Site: brandenburg
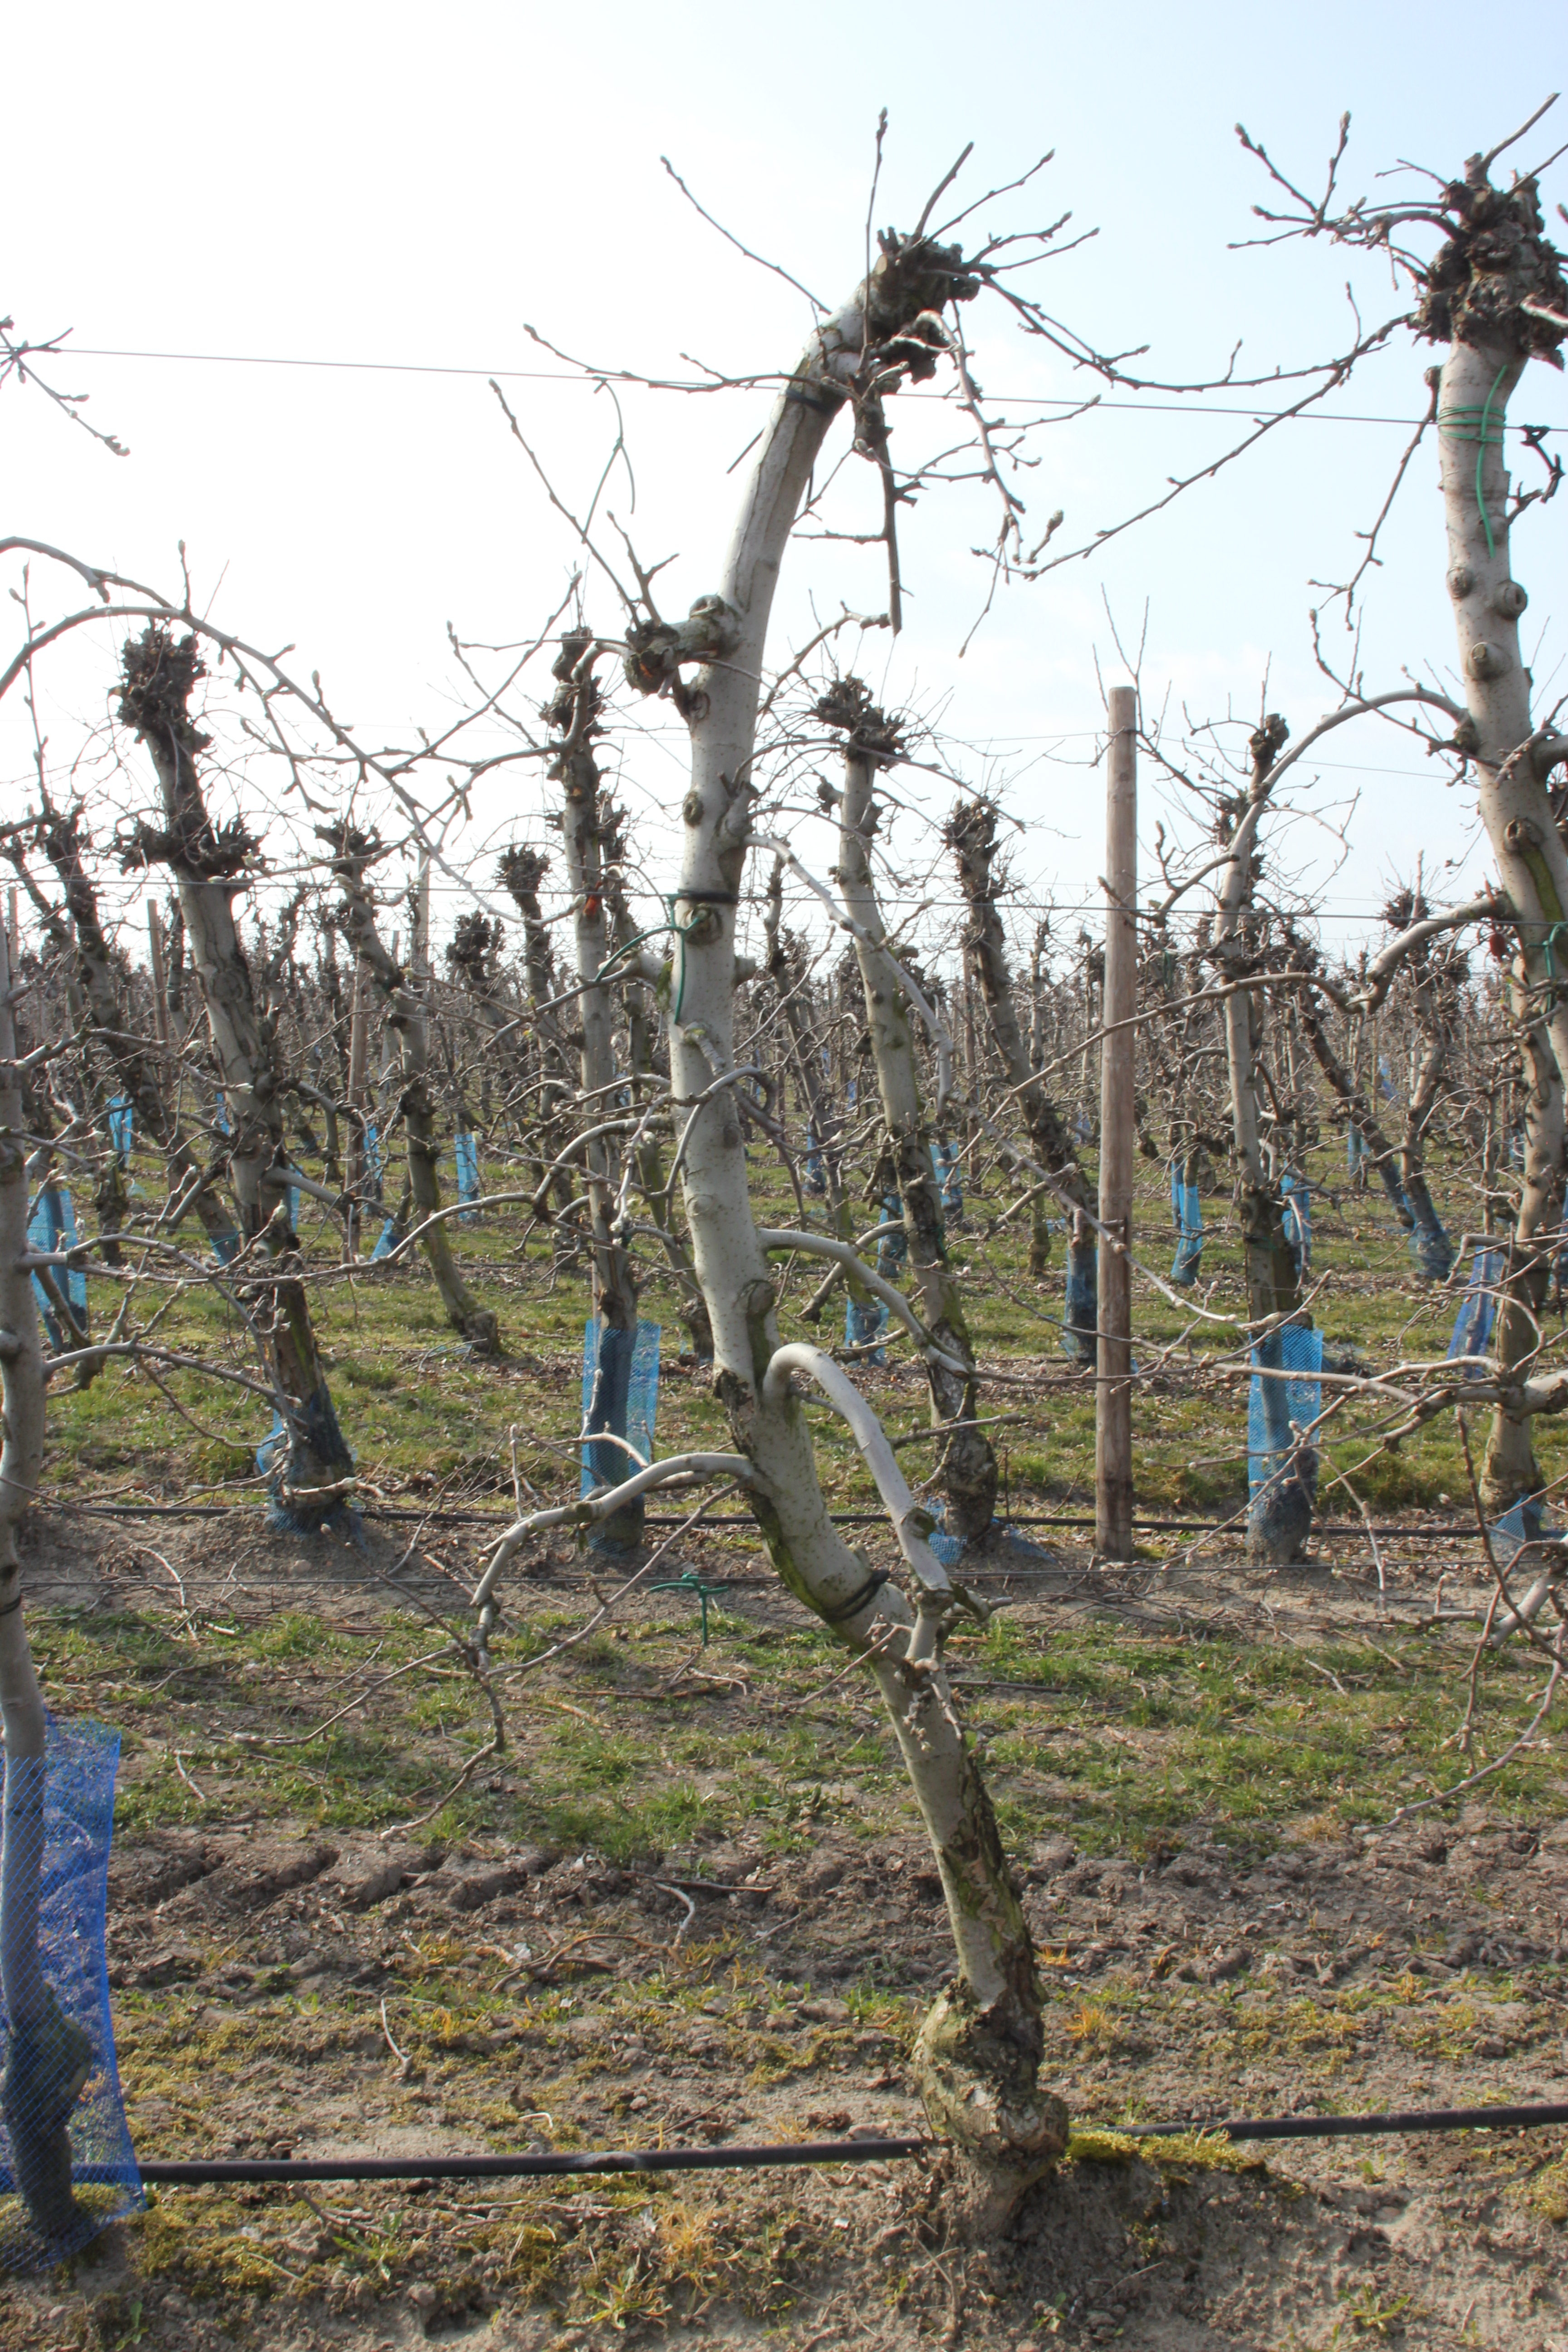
Growth stage (BBCH 03): Bud development